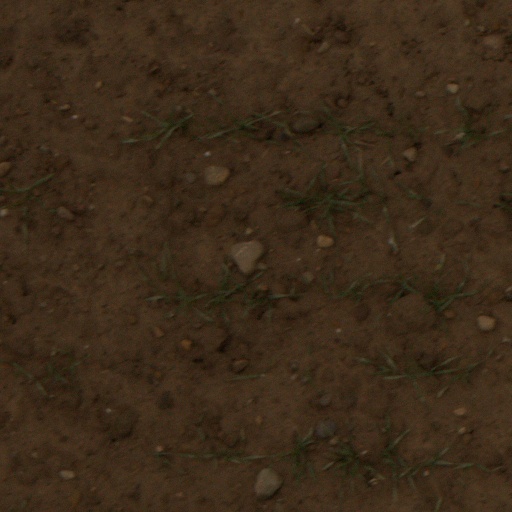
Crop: wheat